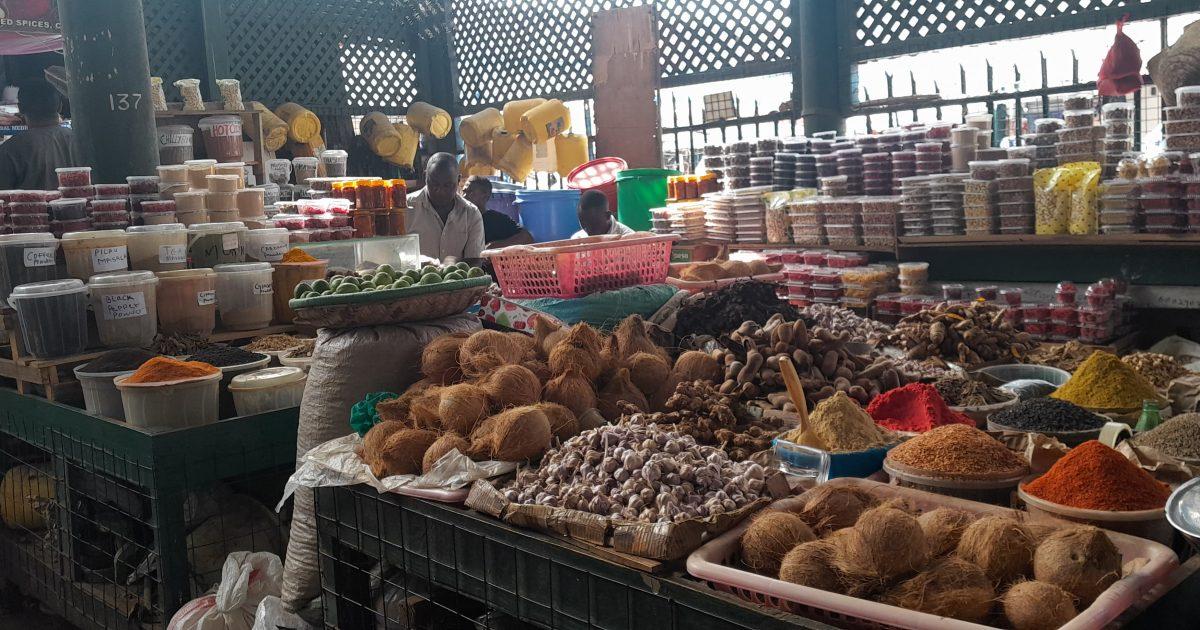
Ni soko ambalo linauza nazi, vitunguu saumu, tangawizi mbichi, viazi, masala, bizari iliyosagwa, pilipili manga, manjano na mabuyu wa chari, kamba wakavu.